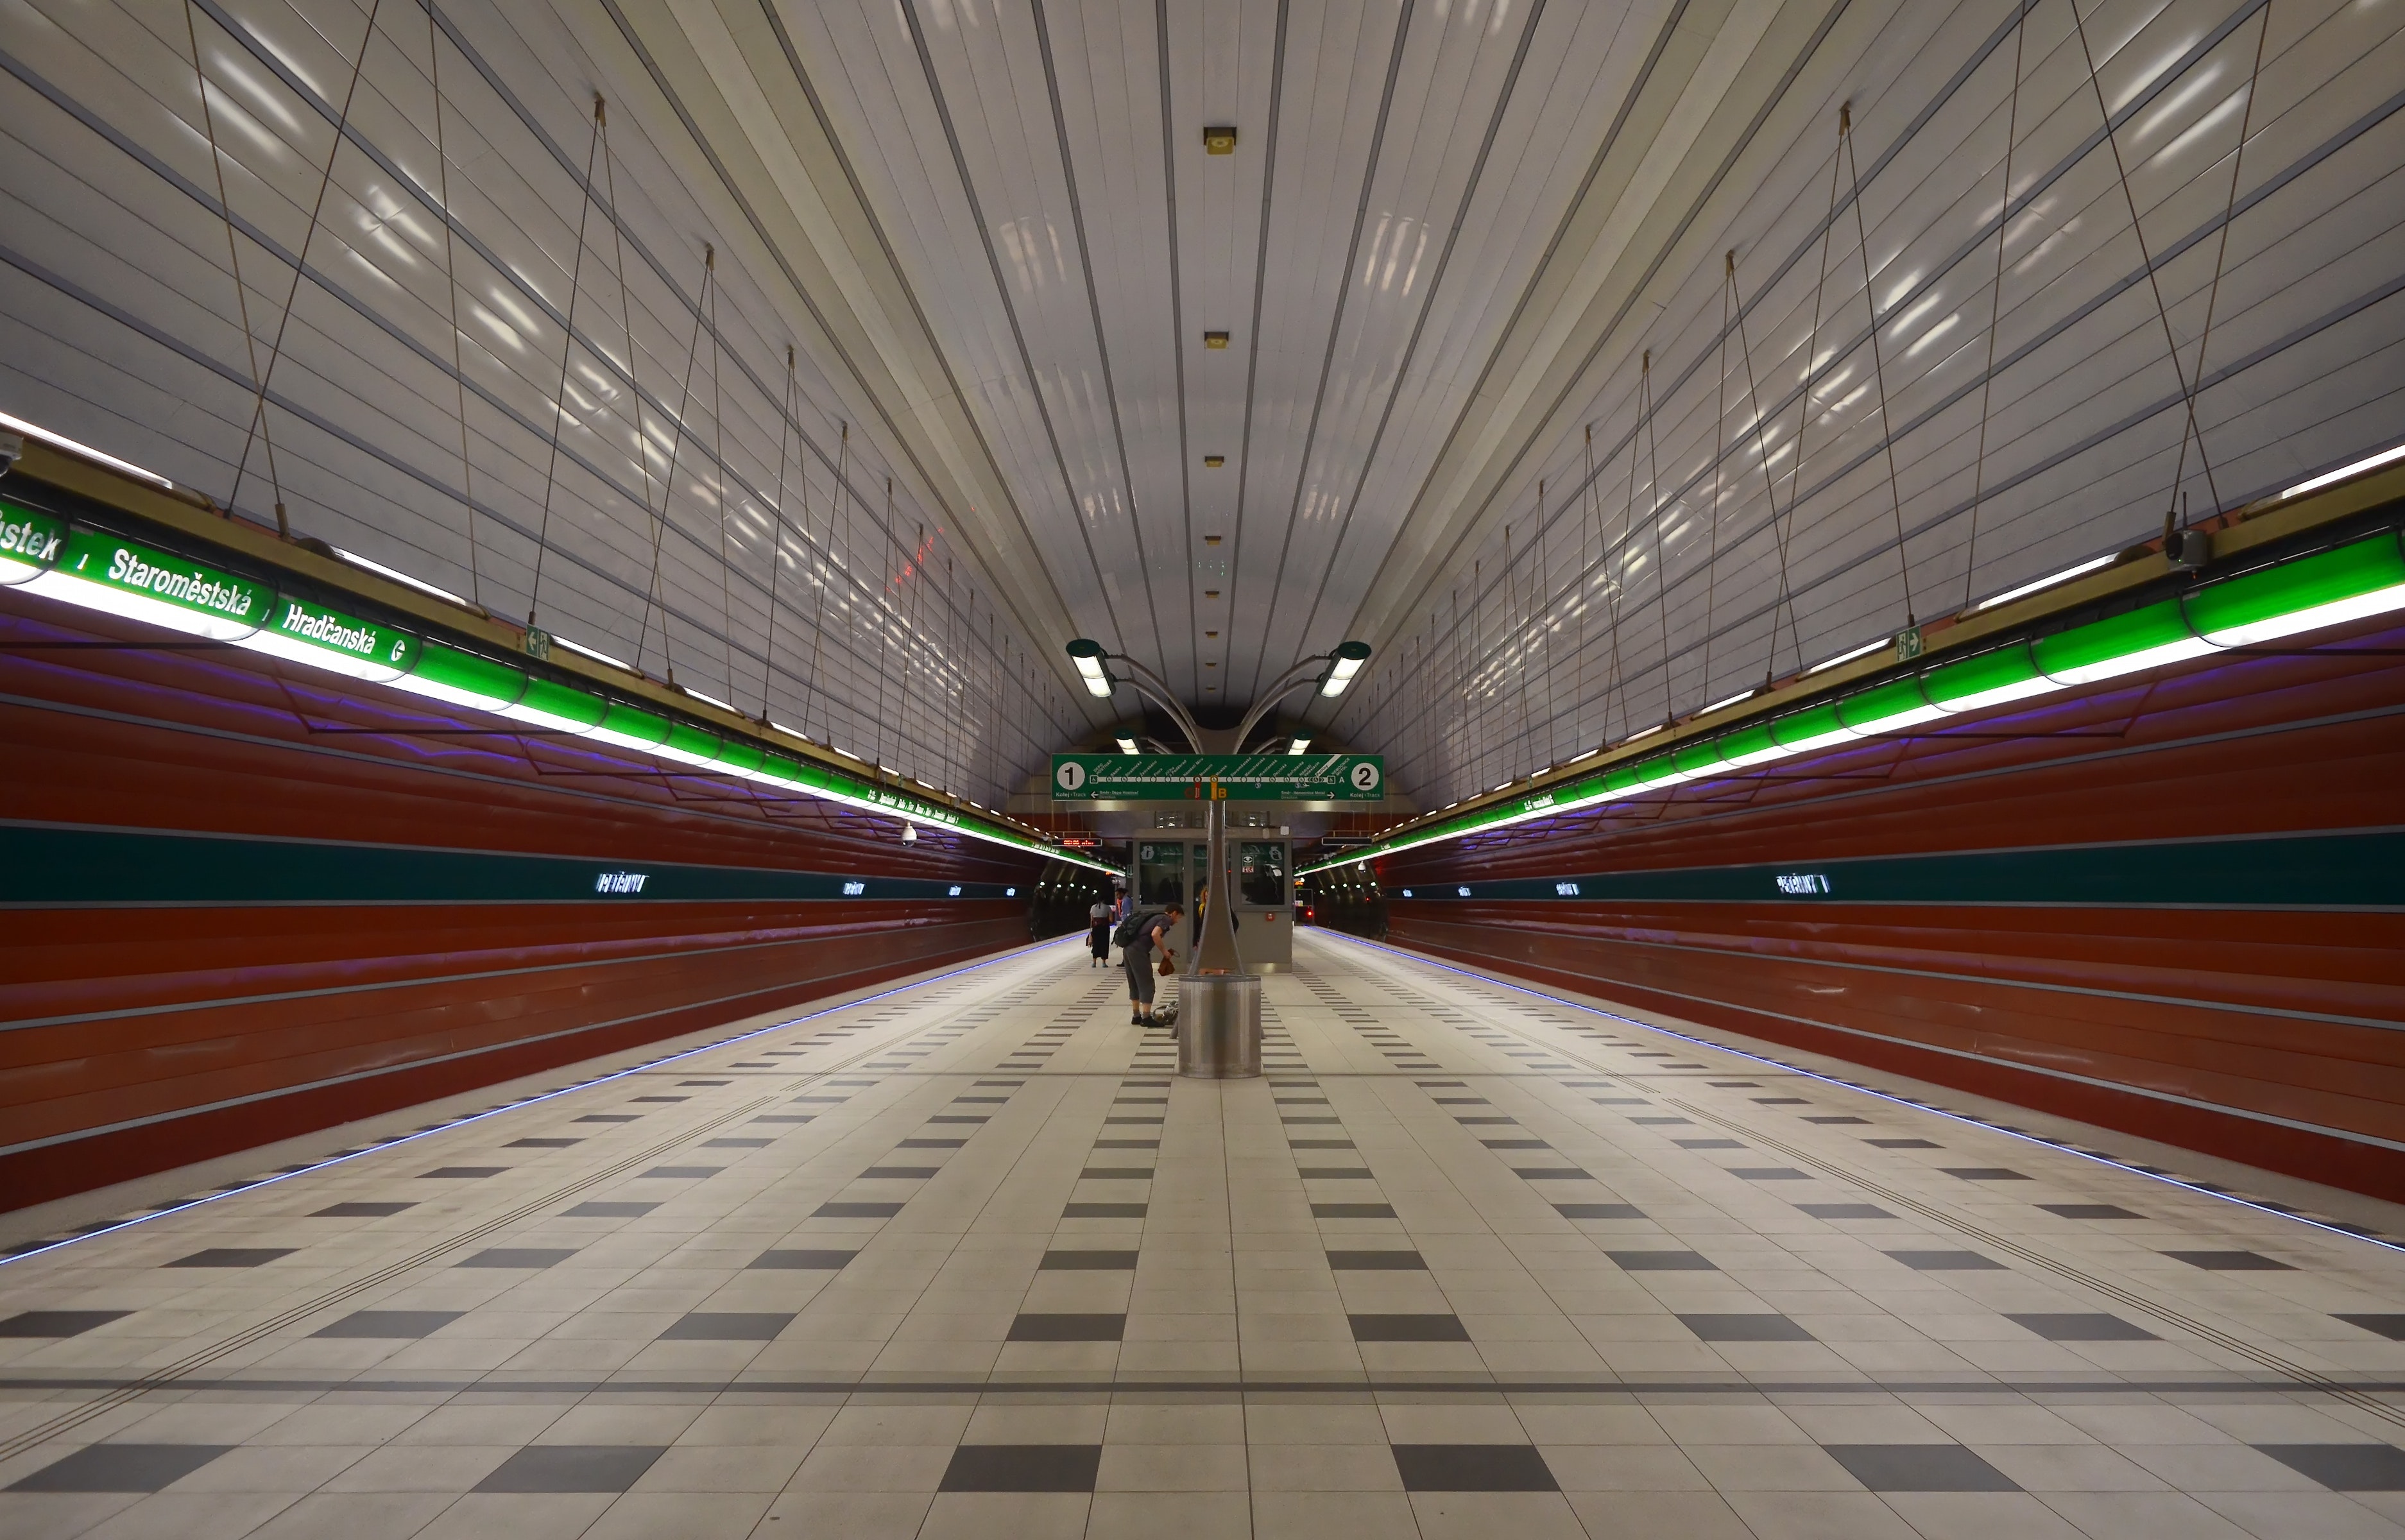
transport, architecture, line, symmetry, infrastructure, building, floor, road, thoroughfare, night, Colorfulness, ceiling